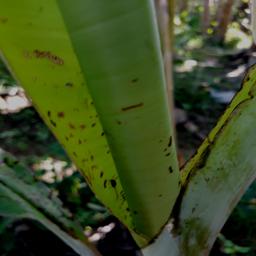
Label: BANANA APHIDS